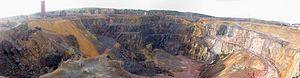
La grande montagne de cuivre de Falun est une ancienne mine de cuivre située à Falun, en Suède. Elle fut exploitée pendant environ un millénaire, entre le IXᵉ siècle et sa fermeture en 1992. Au milieu du XVIIᵉ siècle, 70 % de la production mondiale de cuivre en provenait. Le site est classé au Patrimoine mondial par l'UNESCO en 2001.